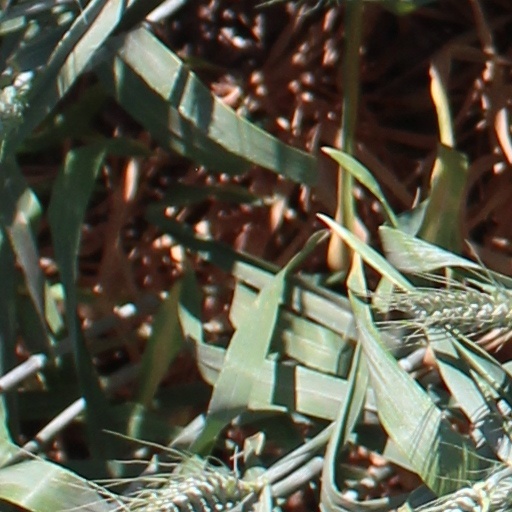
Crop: wheat